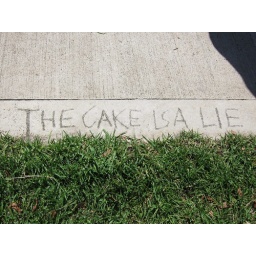
Found on the sidewalk near Manly Beach, when following the shore north from the ferry drop-off point (not the beach side).